Johor Bahru

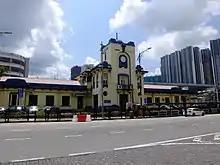
Johor Bahru railway station, now a museum, had served for 100 years before being replaced by the new Johor Bahru Sentral.

Other bus terminals include Taman Johor Jaya Bus Terminal and Ulu Tiram Bus Terminal. Larkin Sentral has direct bus services to and from many destinations in West Malaysia, Thailand and Singapore, while Taman Johor Jaya and Ulu Tiram Bus Terminals serve local destinations.